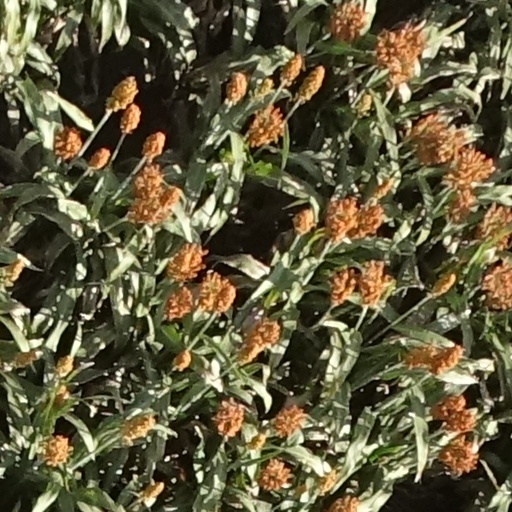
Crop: sorghum